Edna Flugrath

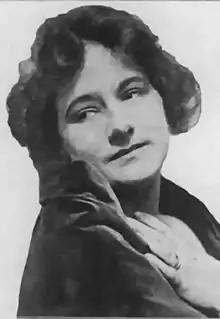
Flugrath in 1920

Edna Marie Flugrath (December 29, 1892 – April 6, 1966) was the eldest of three sisters who found fame as silent film stars.